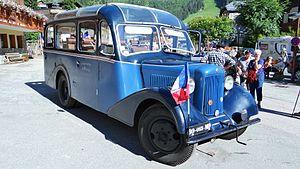
Autocar d'excursion découvrable UNIC 1937 type L20 15 places, carroserie FAURAX et CHAUSSENDE 6 cylindres (686) 3,5 l 17 CV lors de la fête 2016 de l'Alpe et des Guides de Pralognan-la-Vanoise
Liste des véhicules Unic par date de fabrication
Unic était un constructeur français de voitures de tourisme et de camions. Unic a également produit des autocars.